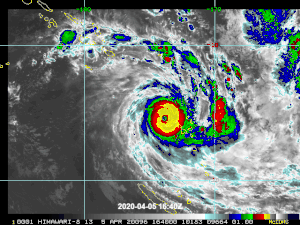
Le cyclone tropical intense Harold est un cyclone tropical très puissant, qui a été à l'origine de dégâts considérables dans les îles Salomon, le Vanuatu, les îles Fidji et les îles Tonga en avril 2020. Harold fut le premier cyclone de catégorie 5 de l'année 2020. Il a d'abord été remarqué le 1ᵉʳ avril, en tant que dépression tropicale se développant dans un creux barométrique à l'est de la Papouasie-Nouvelle-Guinée. Le jour suivant, le système s'est déplacé en direction du sud-est au-dessus de la mer des Salomon et a ensuite été classé en cyclone tropical nommé « Harold » par le Bureau australien de météorologie. Le système est passé dans la zone de responsabilité du Service de météorologie des Fidji le 2 avril.